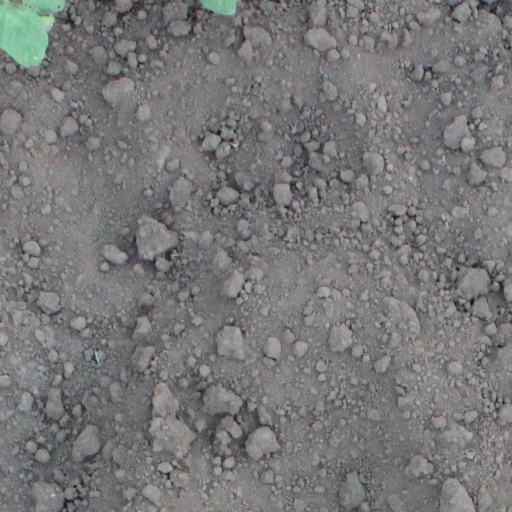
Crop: soybean